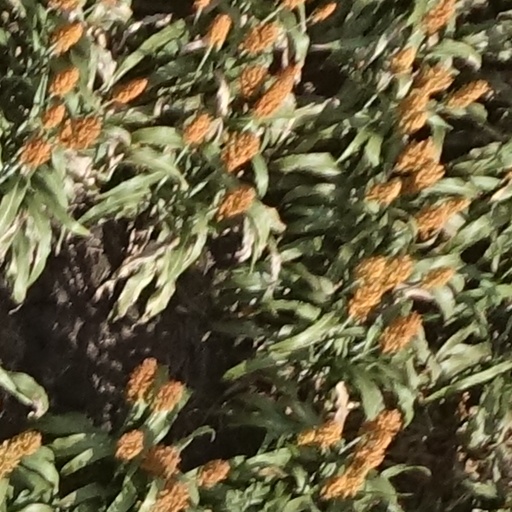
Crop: sorghum